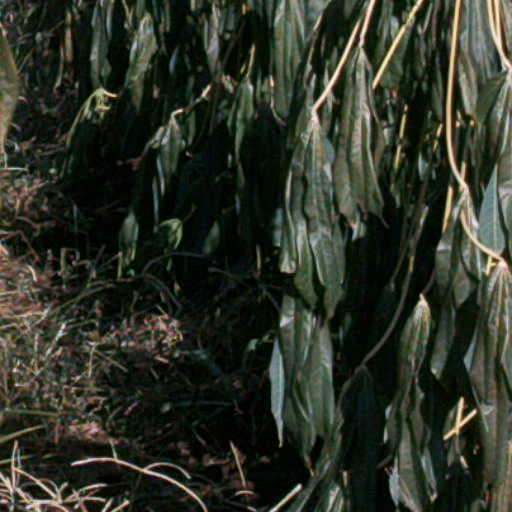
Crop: cassava